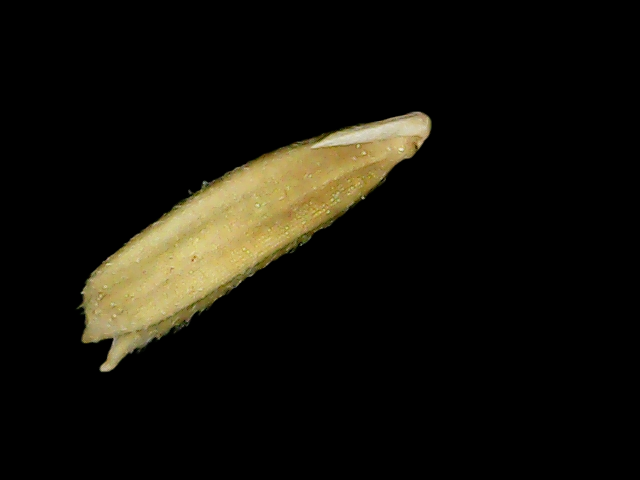
Rice variety: Binadhan07